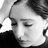
Emotion: sad